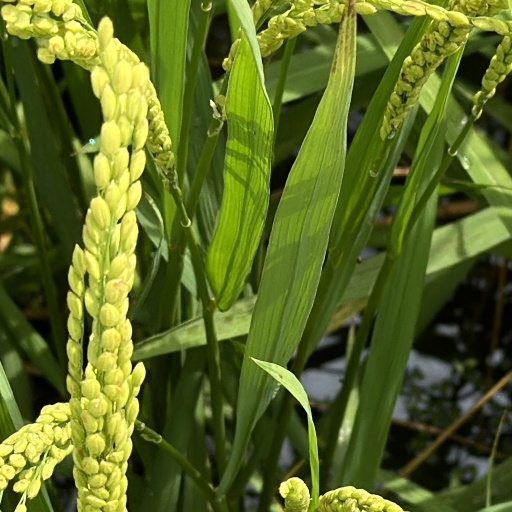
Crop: rice